Galați County

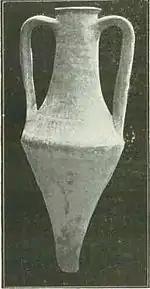
Amphora originated from Greek island of Thasos found at Poiana

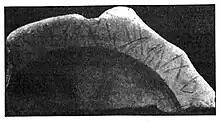
A fragment of a vase collected from Piroboridava (Poiana) illustrating the use of Greek and Latin letters by a Dacian potter

The Geto-Dacian culture is represented by settlements located on the current hearths of Galați and Frumușița and by the Piroboridava settlement (Poiana). Roman life was particularly intense. The Roman military fort from Barboși and the civilian settlement on the hearth of the city of Galați today maintained trade links with Lower Moesia, with Greece and Asia Minor on the Danube and the Black Sea. In the 10th-13th centuries, forms of early feudalism, closely related to Byzantine influence, were registered on the current territory of Galați County, a fact attested by the numerous Byzantine coins discovered.